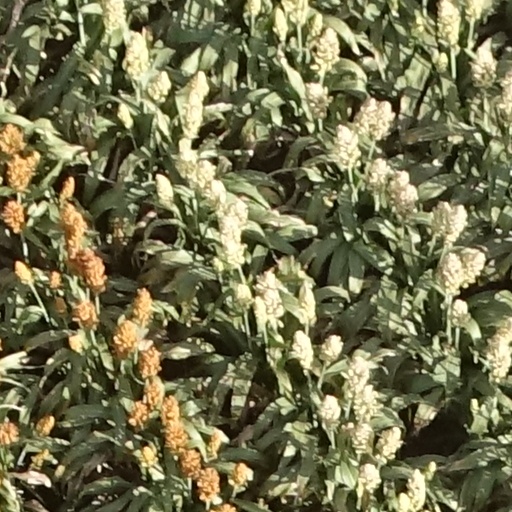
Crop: sorghum